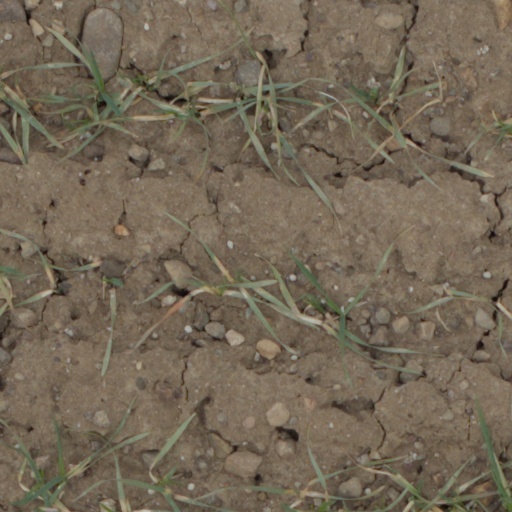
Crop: wheat